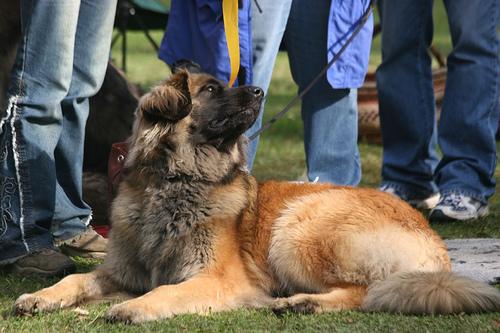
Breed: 214-n000019-Leonberg